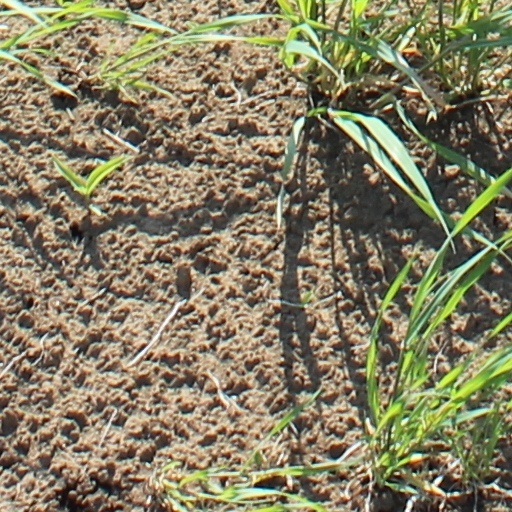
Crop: wheat